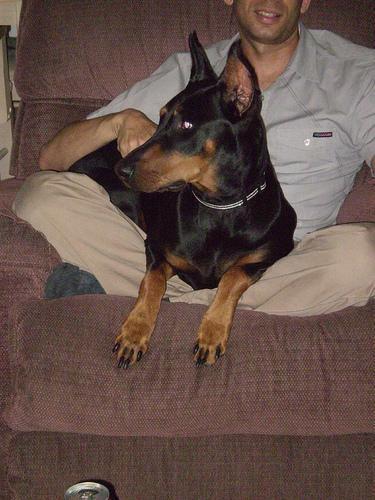
Doberman